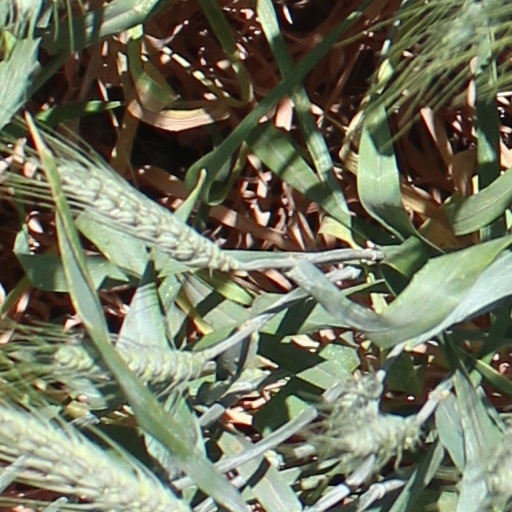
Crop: wheat